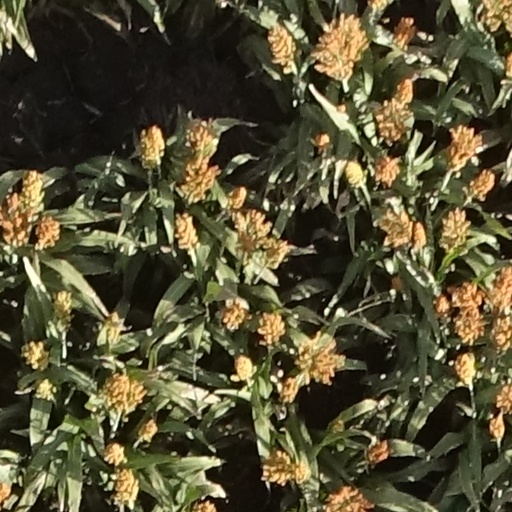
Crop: sorghum